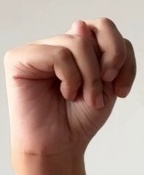
ASL sign: N